Salaberry-de-Valleyfield

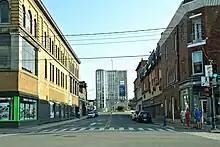
Nicholson Street with city hall in the centre

The city council is composed of the mayor and eight city councillors. The municipal elections are held every four years. Each councillor stands for his/her district.